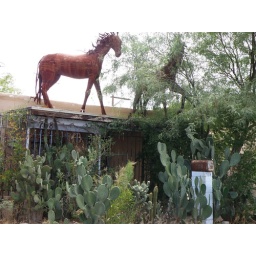
two horse sculptures on top of a house in barrio anita